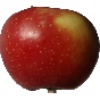
Label: braeburn_apple